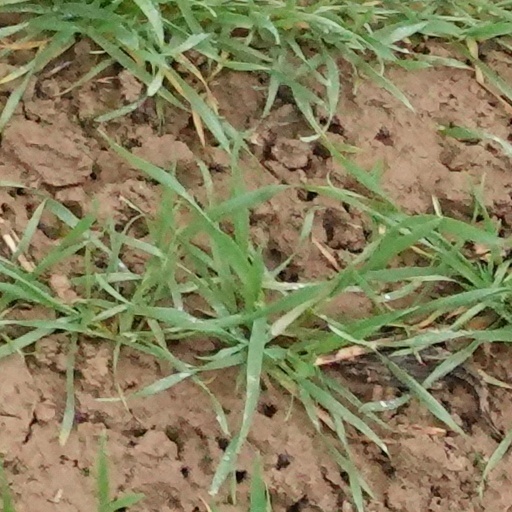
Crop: wheat